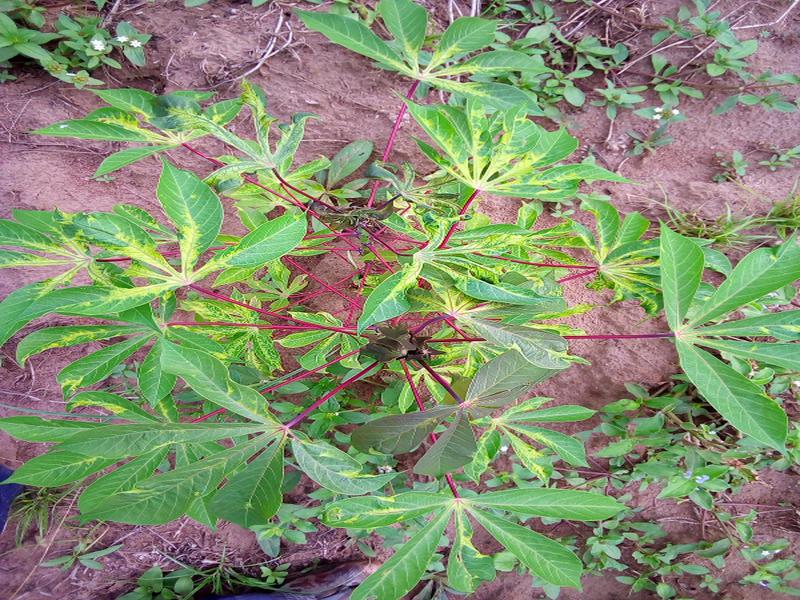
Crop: cassava
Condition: mosaic_disease